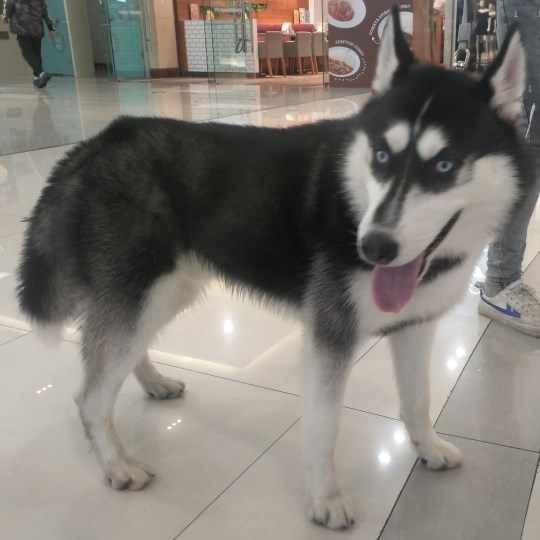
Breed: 1160-n000003-Siberian_husky